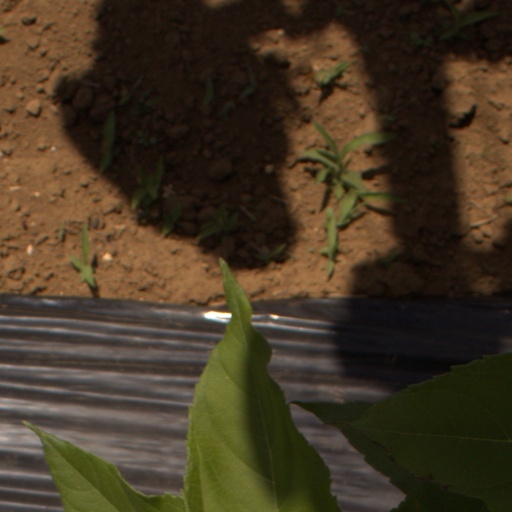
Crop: Jerusalem artichoke